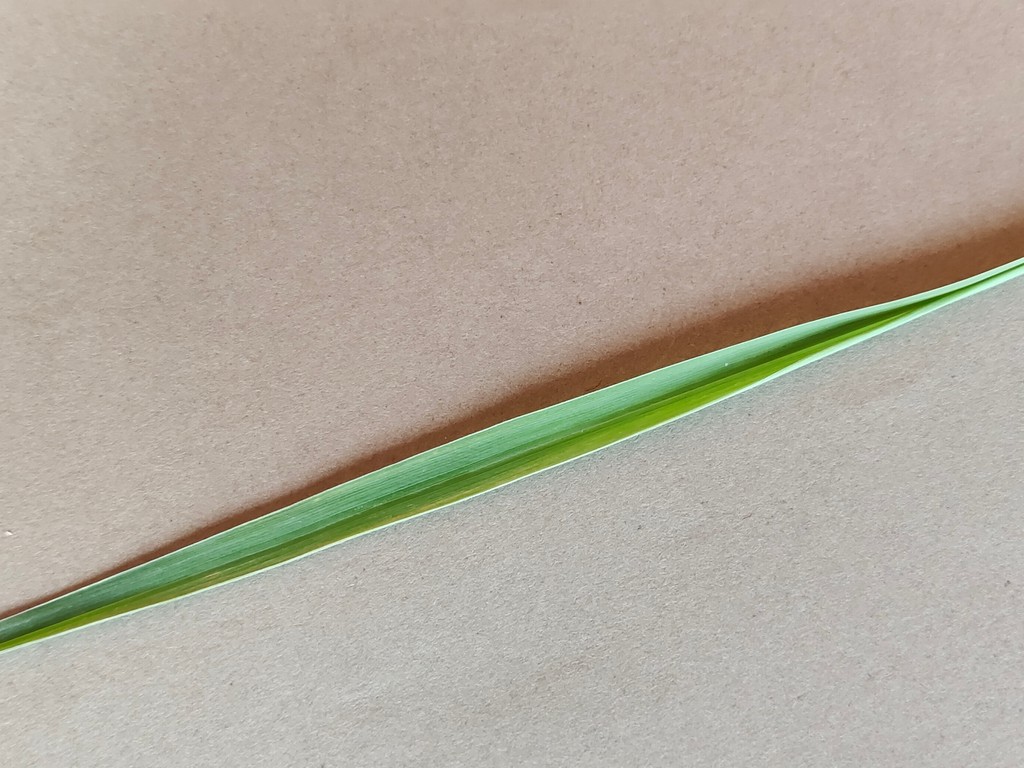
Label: Healthy